Periodic table

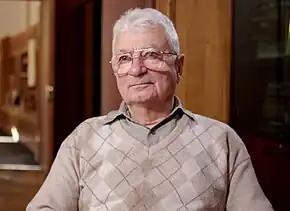
Yuri Oganessian

The TWG's criteria were used to arbitrate later element discovery claims from LBNL and JINR, as well as from research institutes in Germany (GSI) and Japan (Riken). Currently, consideration of discovery claims is performed by a IUPAC/IUPAP Joint Working Party. After priority was assigned, the elements were officially added to the periodic table, and the discoverers were invited to propose their names. By 2016, this had occurred for all elements up to 118, therefore completing the periodic table's first seven rows. The discoveries of elements beyond 106 were made possible by techniques devised by Yuri Oganessian at the JINR: cold fusion (bombardment of lead and bismuth by heavy ions) made possible the 1981–2004 discoveries of elements 107 through 112 at GSI and 113 at Riken, and he led the JINR team (in collaboration with American scientists) to discover elements 114 through 118 using hot fusion (bombardment of actinides by calcium ions) in 1998–2010. The heaviest known element, oganesson (118), is named in Oganessian's honour. Element 114 is named flerovium in honour of his predecessor and mentor Flyorov.